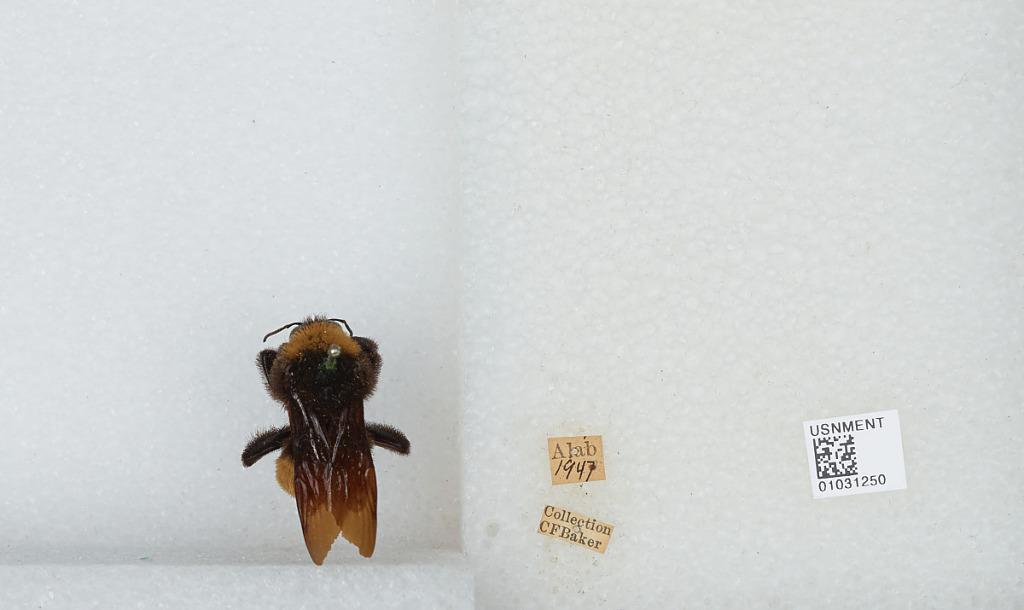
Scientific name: Bombus (Fervidobombus) pensylvanicus pensylvanicus (De Geer)
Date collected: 1947--
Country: United States
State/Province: Alabama